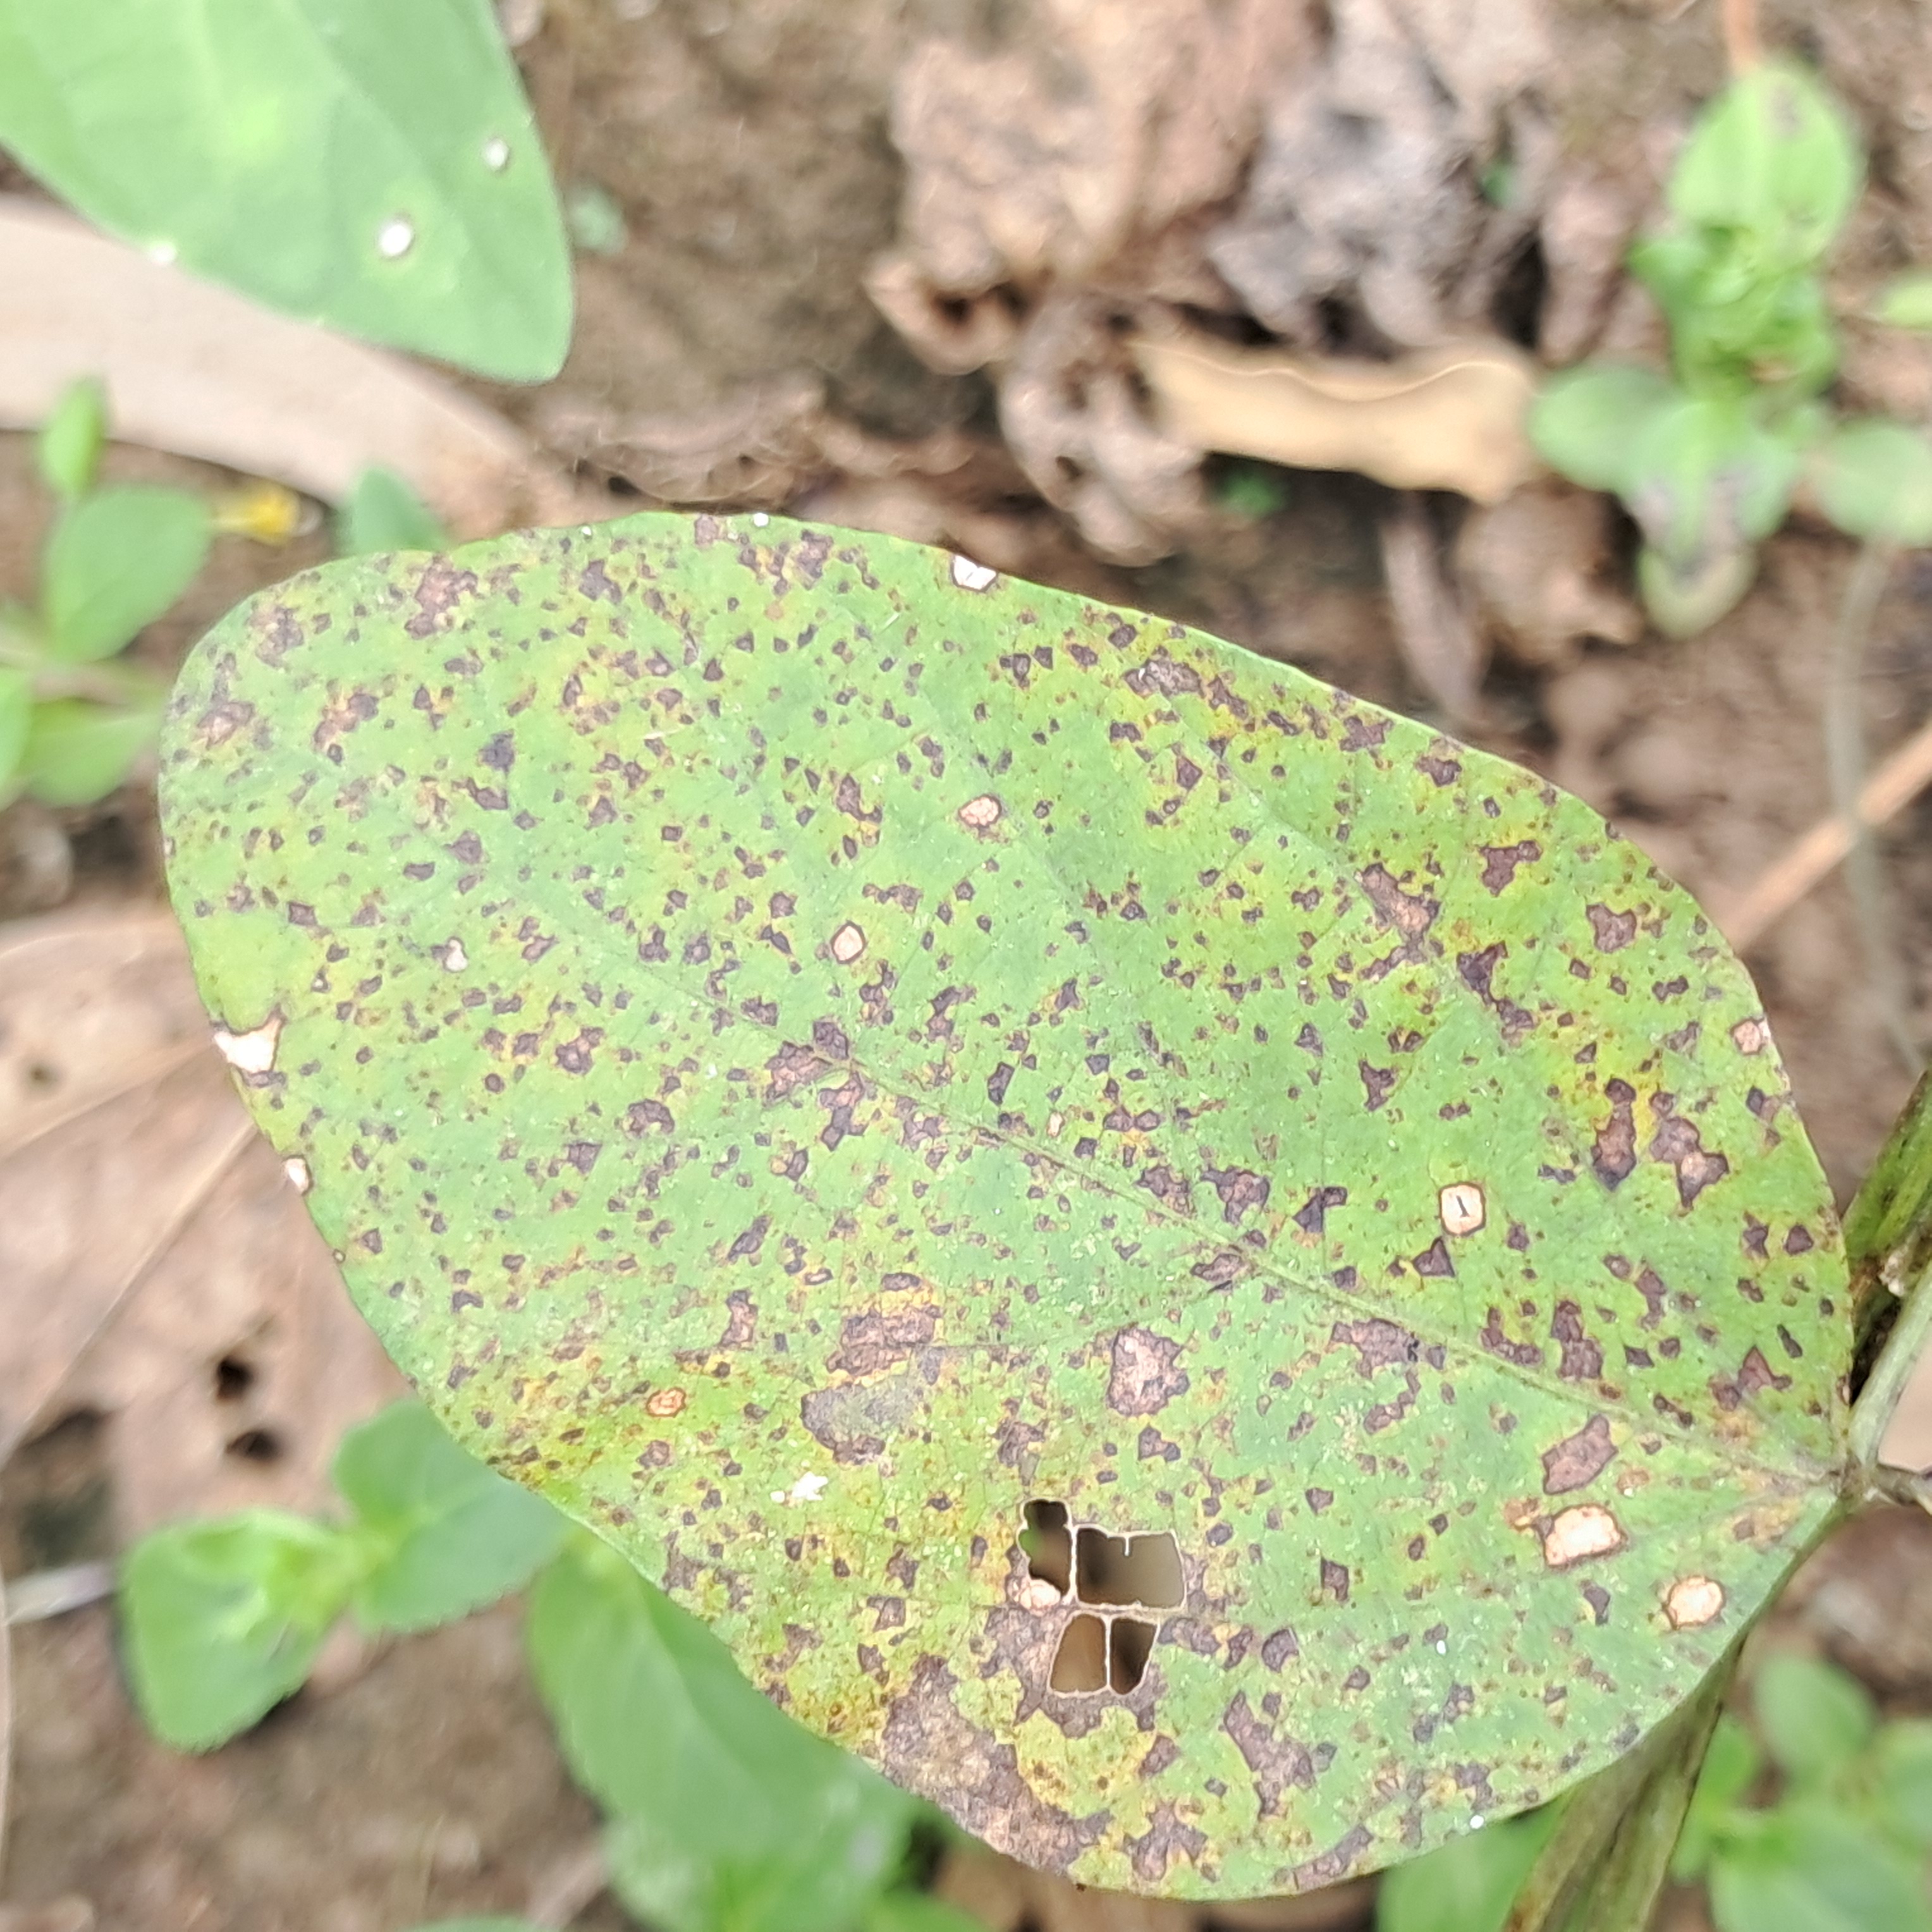
Label: Rust